The Two Gentlemen of Verona

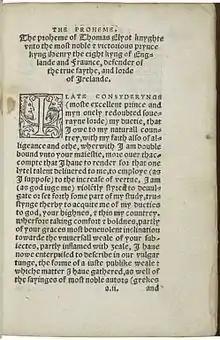
First page of "The Boke Named the Governour" by Thomas Elyot (1531)

In writing "The Two Gentlemen of Verona", Shakespeare drew on the Spanish prose romance "Los Siete Libros de la Diana" ("The Seven Books of the Diana") by the Portuguese writer Jorge de Montemayor. In the second book of "Diana", Don Felix, who is in love with Felismena, sends her a letter explaining his feelings. Like Julia, Felismena pretends to reject the letter and be annoyed with her maid for delivering it. Like Proteus, Felix is sent away by his father, and is followed by Felismena, who, disguised as a boy, becomes his page, only to subsequently learn that Felix has fallen in love with Celia. Felismena is then employed by Felix to act as his messenger in all communications with Celia, who scorns his love. Instead, Celia falls in love with the page (i.e. Felismena in disguise). Eventually, after a combat in a wood, Felix and Felismena are reunited. Upon Felismena revealing herself, however, Celia, having no counterpart to Valentine, dies of grief.